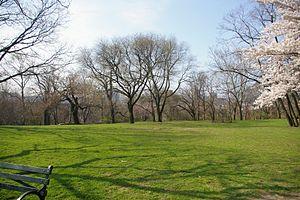
Isham Park est un parc d'environ 2,5 hectares situé dans le quartier d'Inwood, dans le nord de Manhattan, à New York, États-Unis. Localisé à deux pas d'Inwood Hill Park, Isham Park est entouré par Broadway, Isham Street, Seaman Avenue et les 214ᵉ et 215ᵉ rues.